1920 Alabama Crimson Tide football team

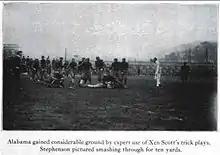
Case defense having difficulty stopping Riggs Stephenson while home in Cleveland.

On November 9, officials from both Case and Alabama agreed to play on the Saturday after Thanksgiving to close the 1920 season in what was the first time the Crimson Tide played a game in the North. The game came together as coach Scott previously coached at Case, worked for "The Plain Dealer" and wanted to showcase his team back in his Cleveland home. Played only two days after their win over Mississippi A&M, the Crimson Tide shutout the Scientists 40–0 in the only game between the schools and captured the first ten win season in school history.